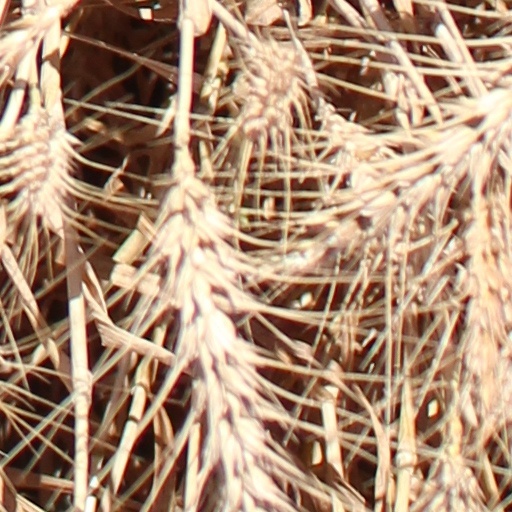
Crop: wheat